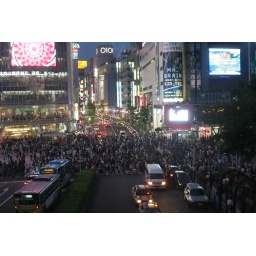
Busiest cross street in the world! Shibuya is very nice! Love this town with avg age less than 30.